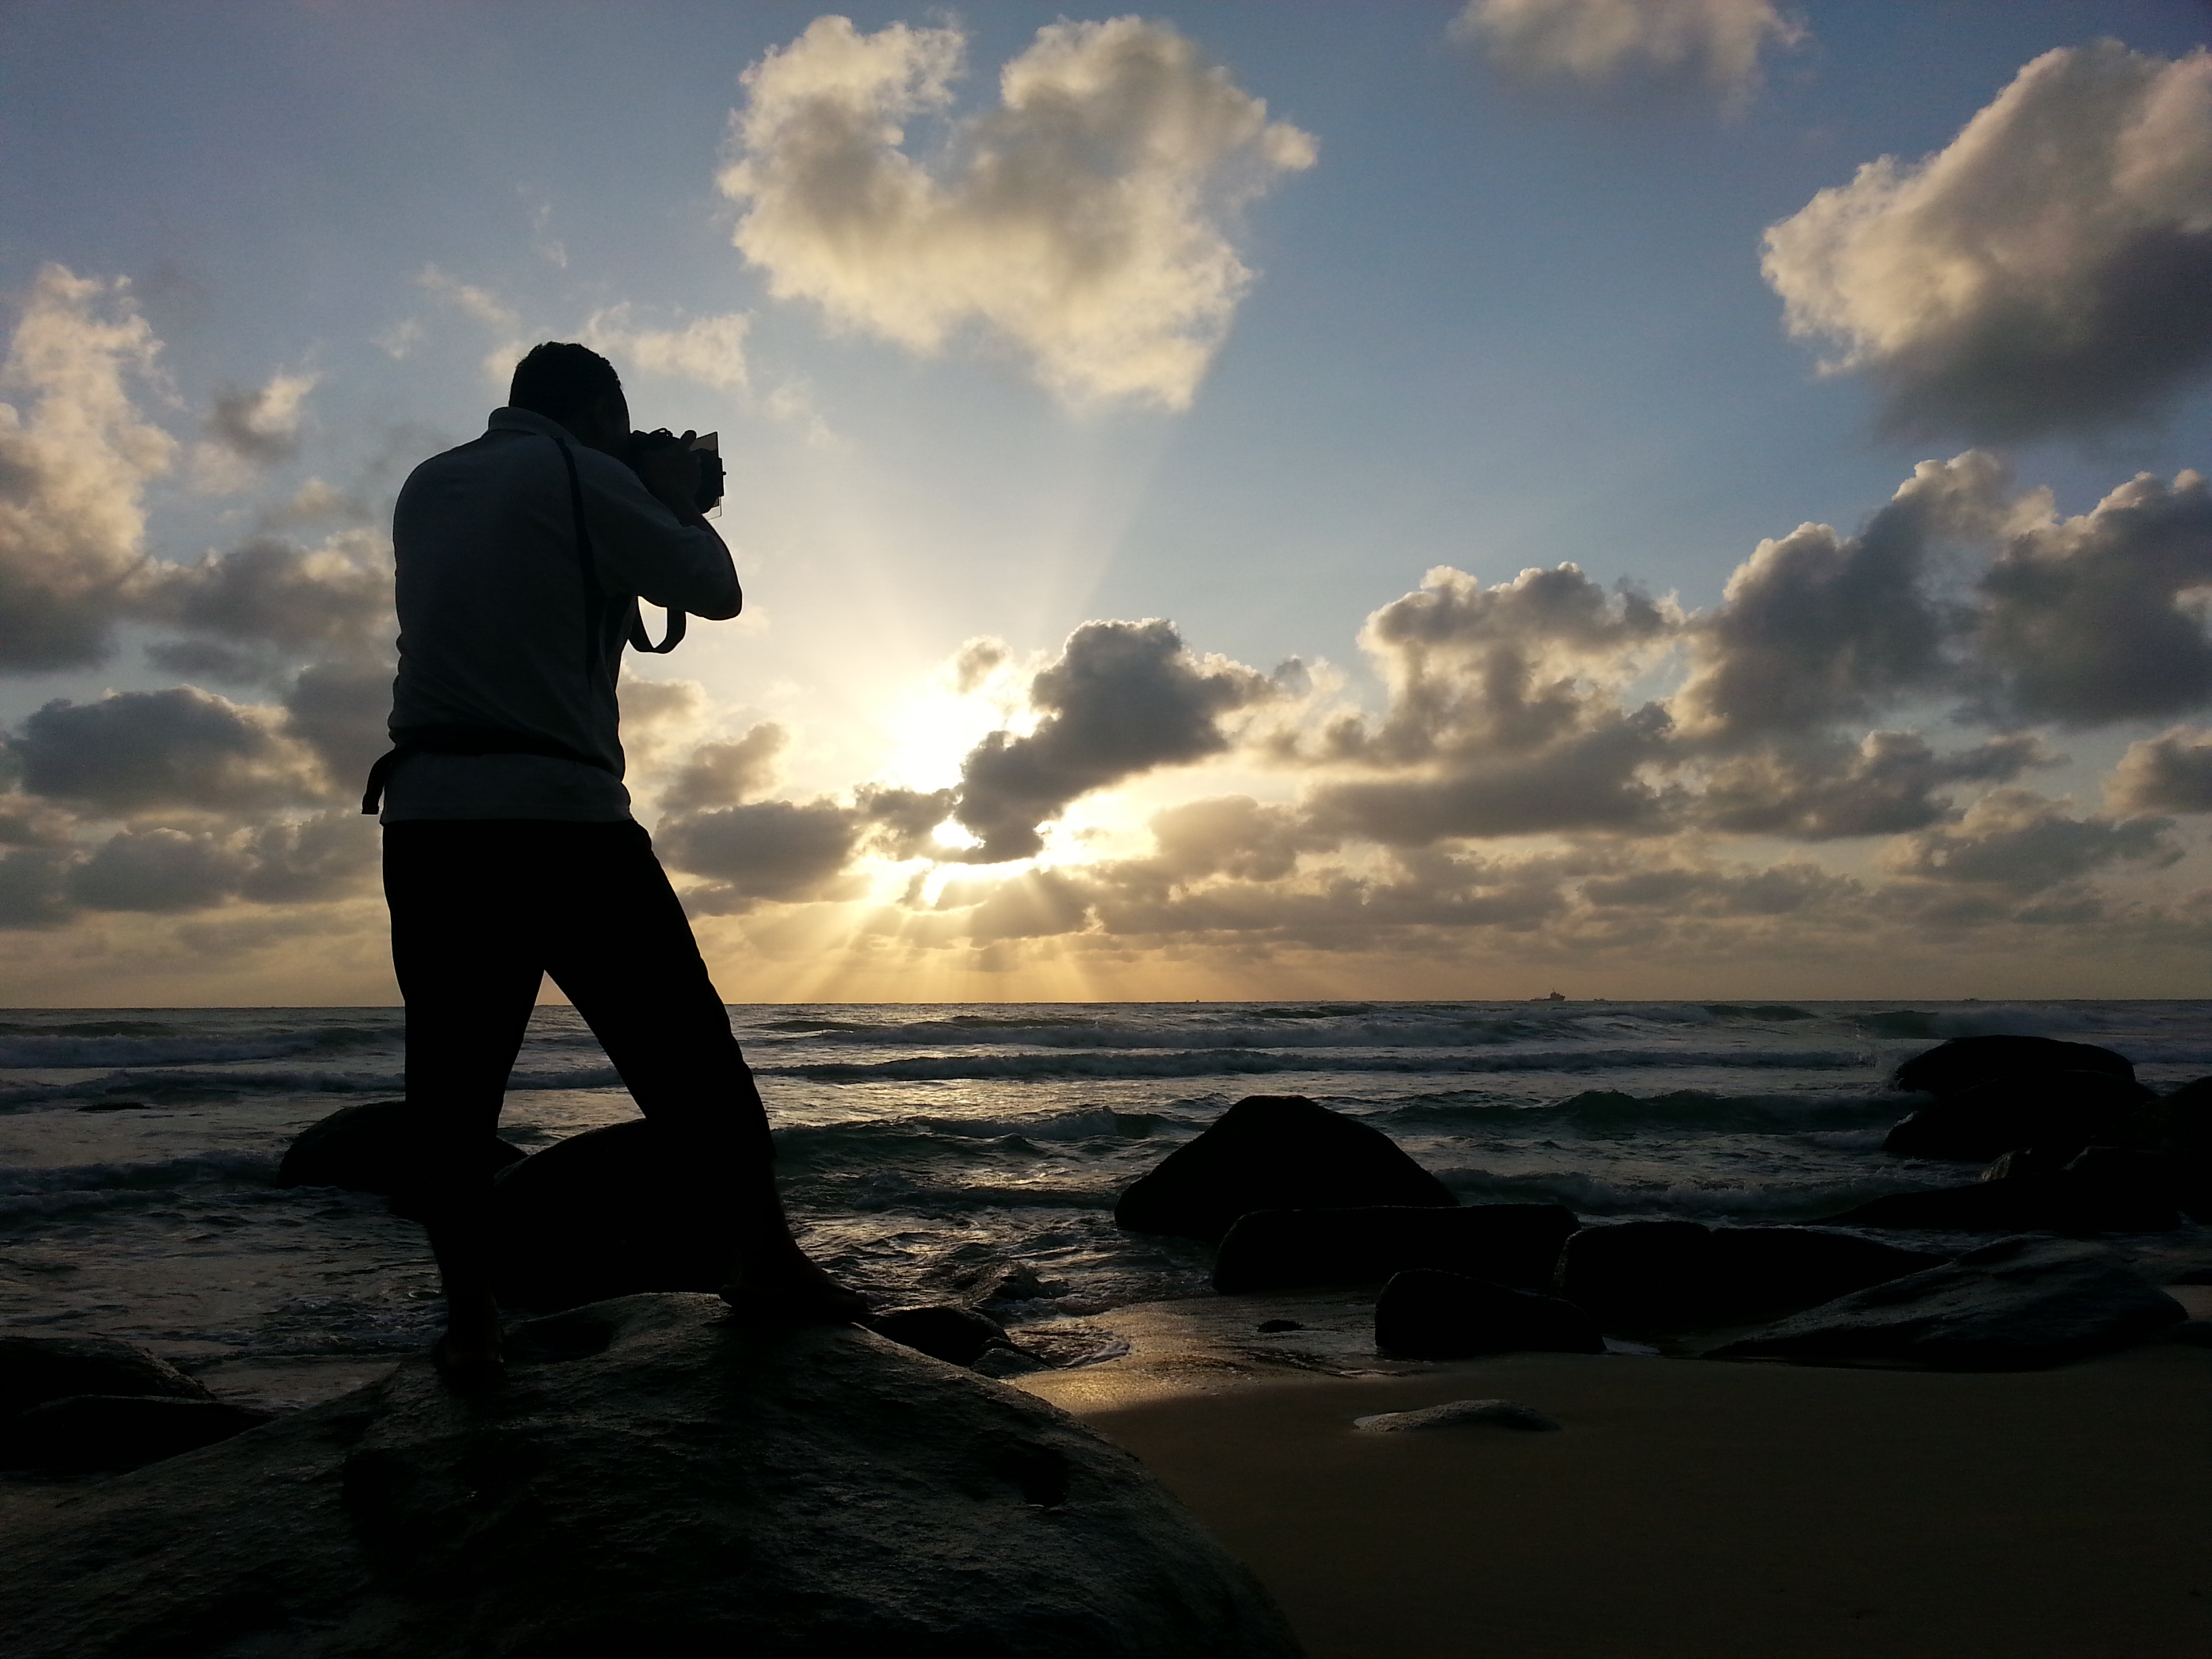
beach, sea, coast, water, ocean, horizon, silhouette, cloud, sky, sunrise, sunset, photographer, sunlight, morning, shore, wave, dawn, dusk, evening, reflection, seascape, seashore, clouds, sun glare